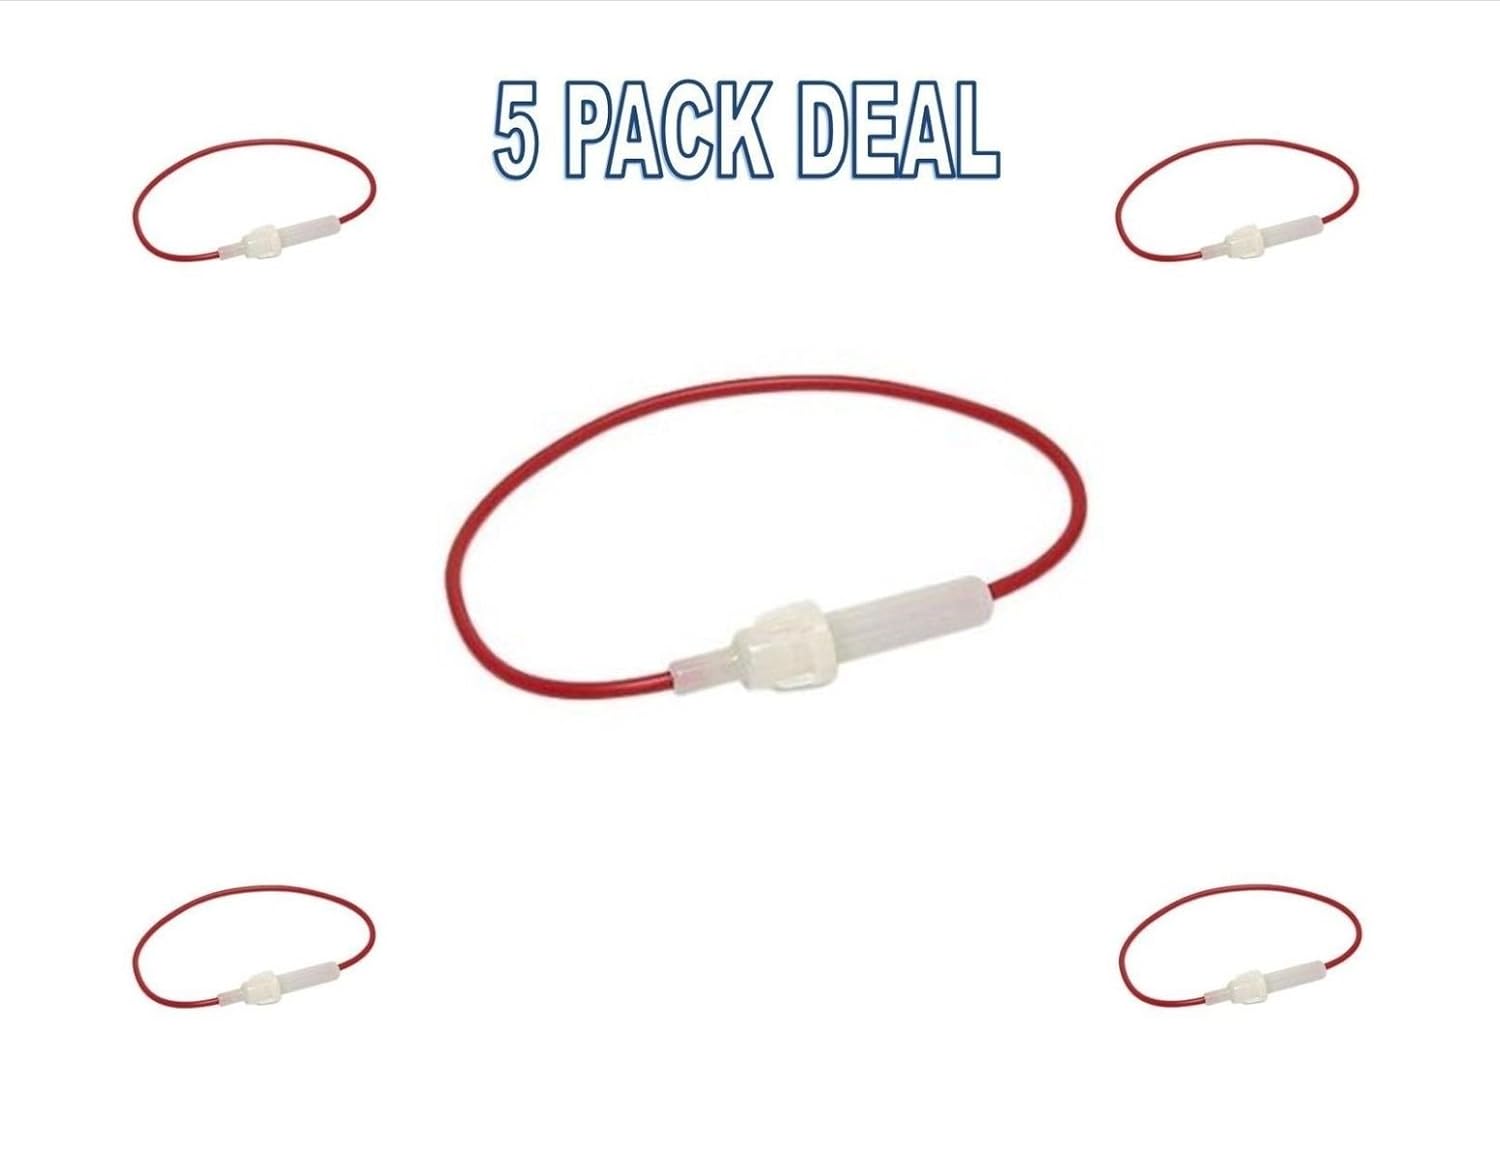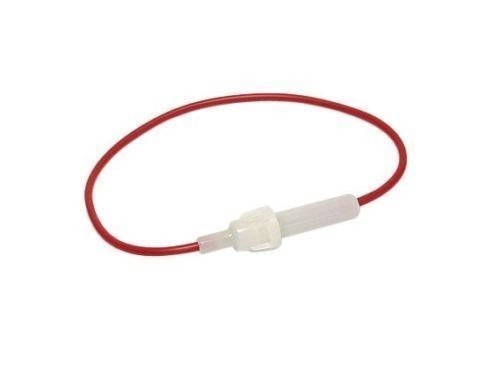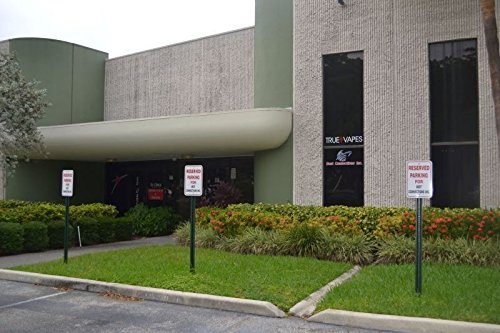
5 Pack Audiopipe 16 GA Gauge 8" Inch Loop Bayonet AGU Glass Fuse Holder
Category: Industrial & Scientific
High Quality AGU Glass Fuse Holders 16# AWG / 8 Loop Bayonet Type
Features: Free Shipping | Quantity: 5 Pieces | Fuse Not Included